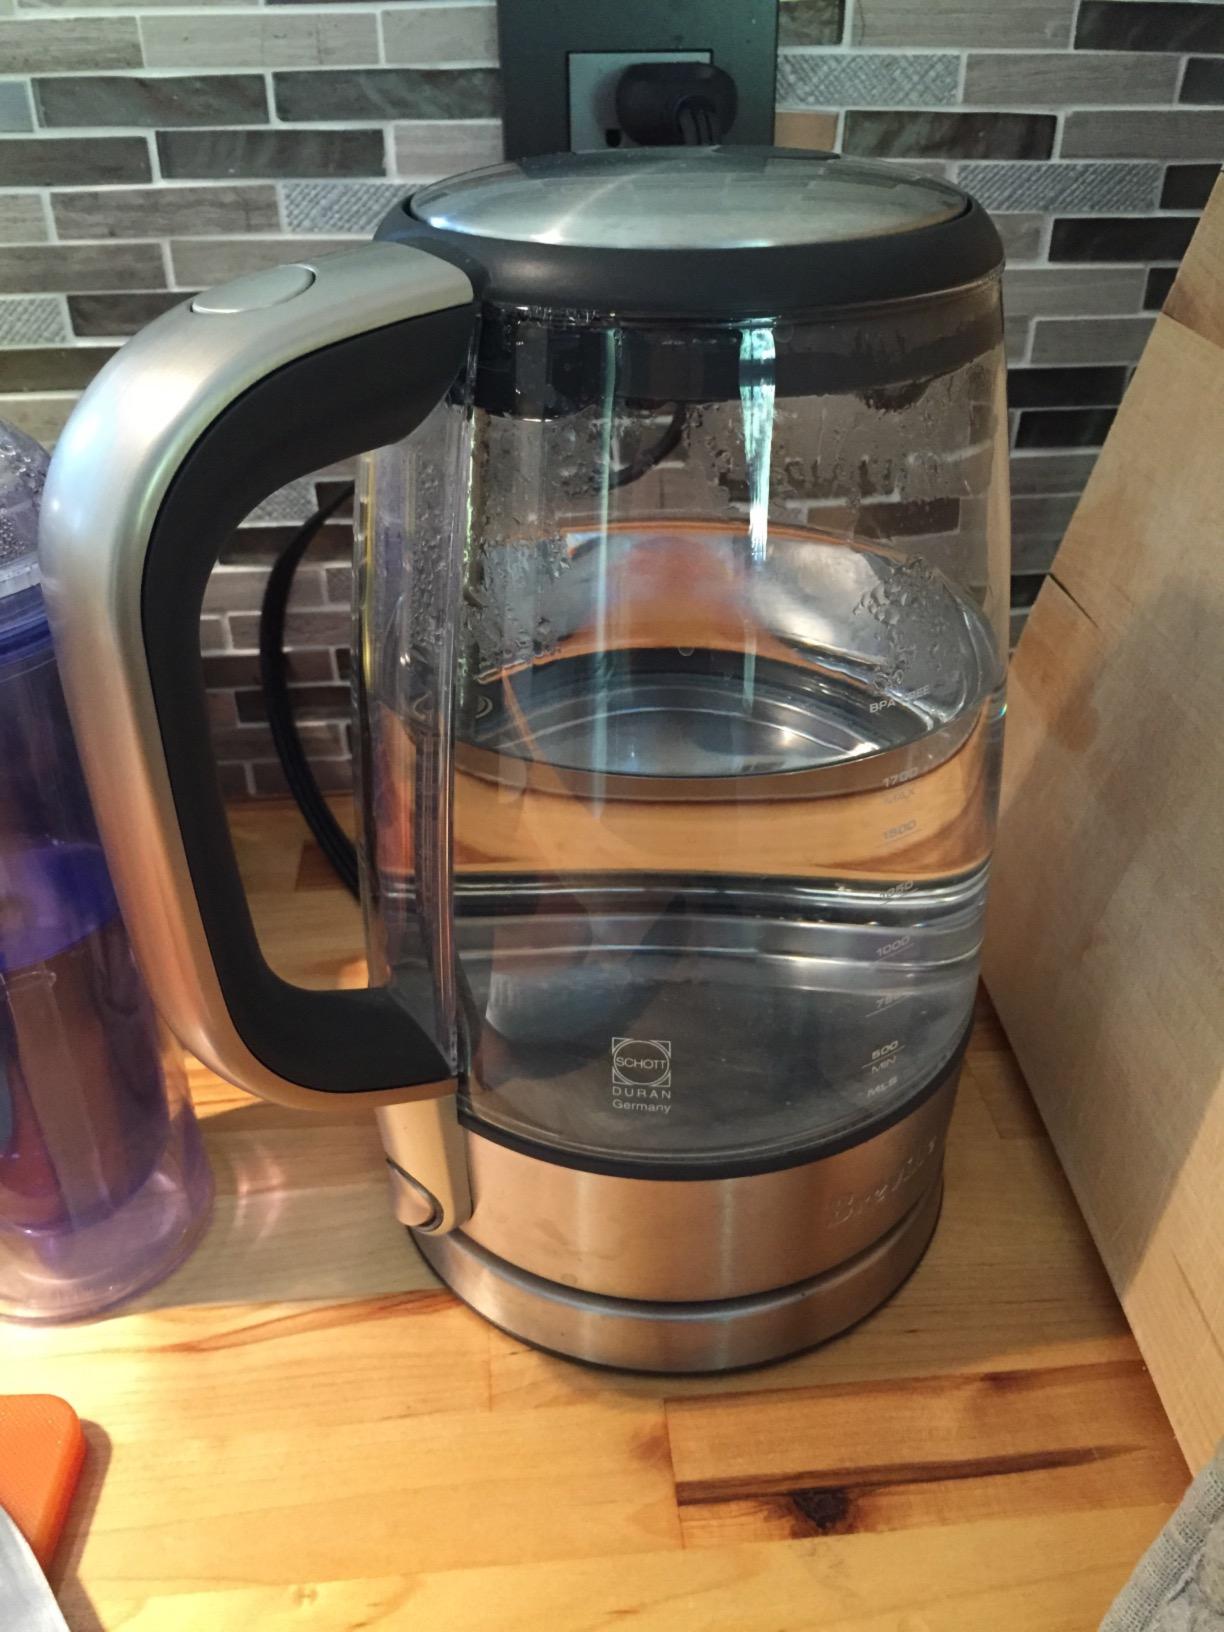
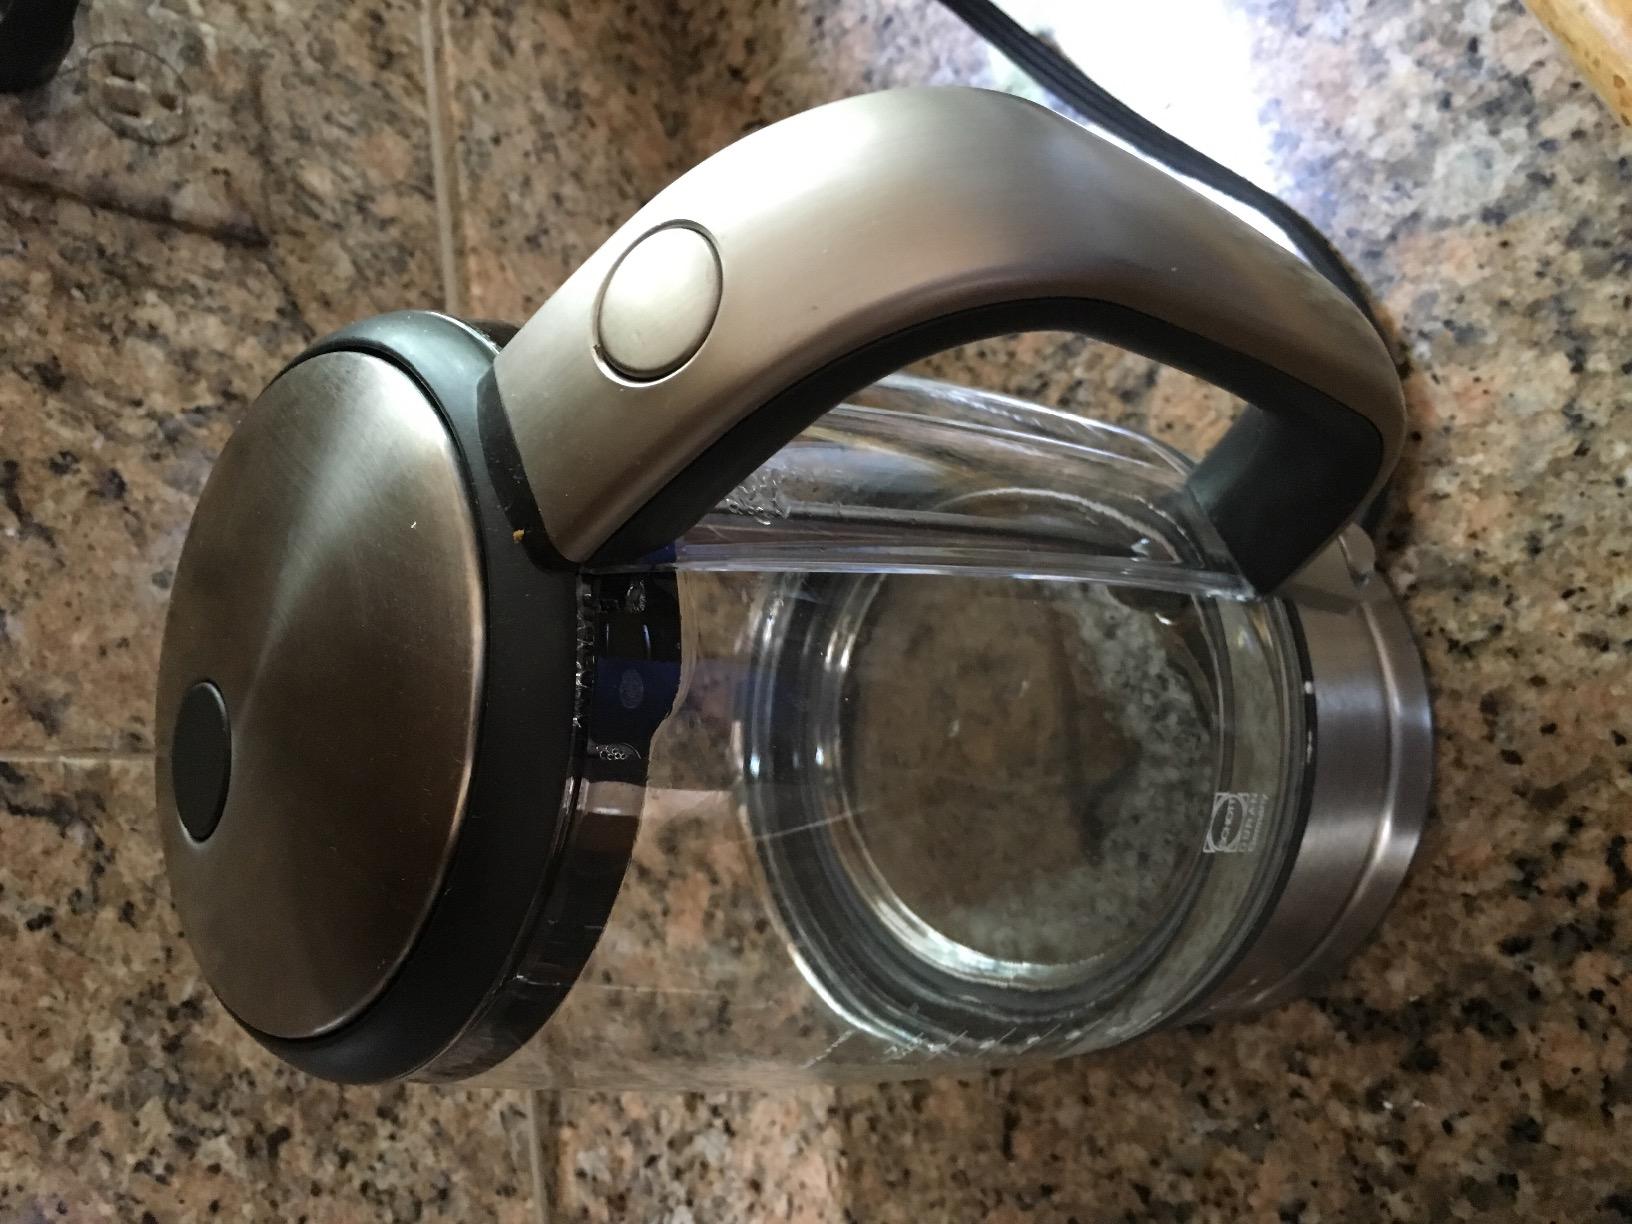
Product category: items_kettle
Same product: yes